Johnny Weir

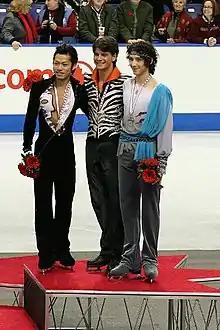
The men's podium at the 2006 Skate Canada. From left: Daisuke Takahashi (2nd), Stéphane Lambiel (1st), Johnny Weir (3rd).

Weir started off the season by helping the U.S. men's team come in first place at the Campbell's Skating Challenge. At Skate Canada, he won the bronze medal. He struggled completing a combination spin during his short program and told reporters that he had difficulty with his spins and that he almost tripped during his step sequence. He successfully completed a triple Axel, a triple lutz-triple toe loop combination, and a triple flip, earning 76.28 points, a little over 2.5 points behind Daisuke Takahashi from Japan, who came in first place after the short program. Weir needed a clean skate in his free skate to win the gold medal, but he came in fourth place. Skating last, he put a hand down on his opening triple Axel, popped his second triple Axel, and fell out of his triple salchow. He earned 122.42 points in his free skate and 198.70 points overall.